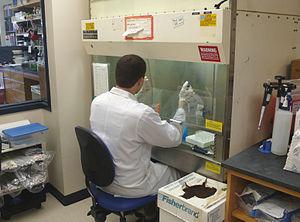
La leishmaniose est une maladie chronique à manifestation cutanée et/ou viscérale et à transmission vectorielle, due à une vingtaine d'espèces de protozoaires flagellés appartenant au genre Leishmania de la famille des Trypanosomatidae et transmises par la piqûre de certaines espèces de phlébotomes, comprenant les insectes du genre Lutzomyia dans le Nouveau monde et Phlebotomus dans l’Ancien monde.